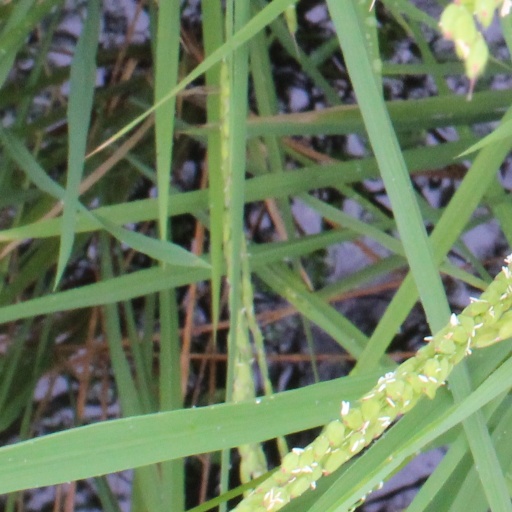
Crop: rice